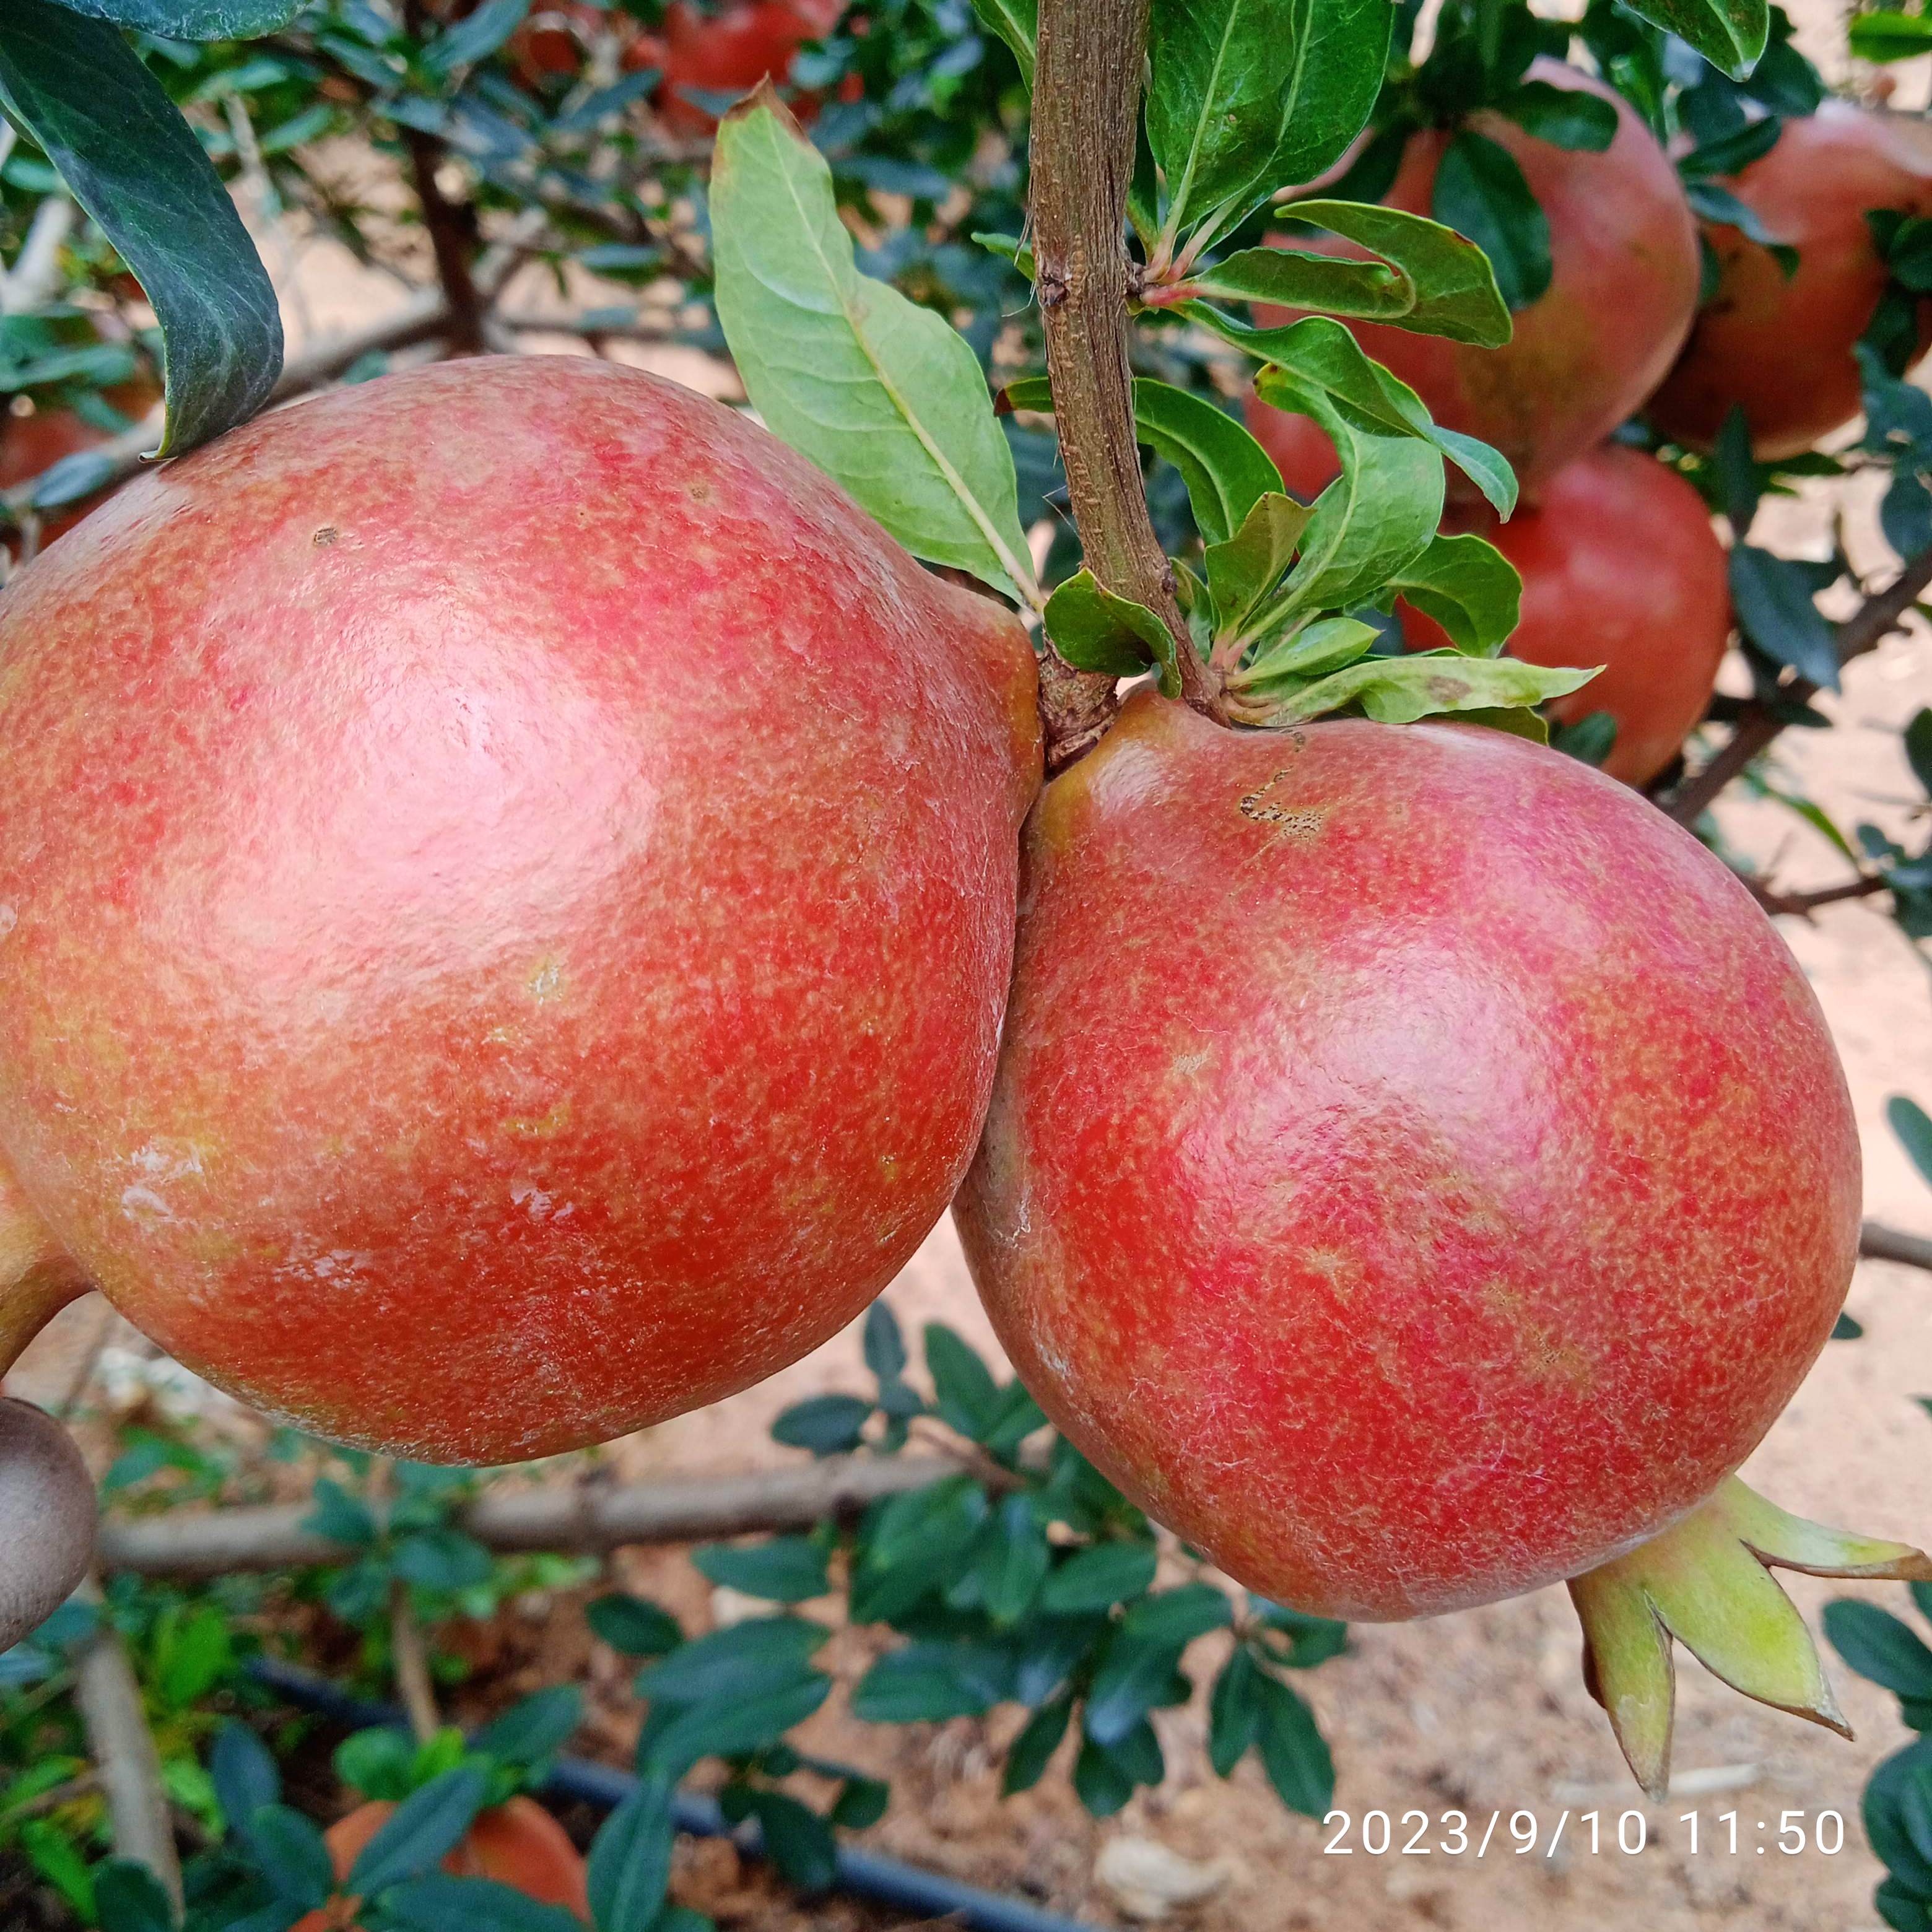
Label: Healthy